List of power stations in India

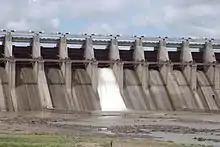
Bansagar Dam

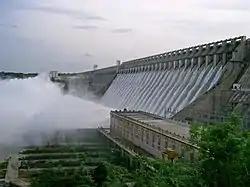
Nagarjuna Sagar Dam across Krishna River

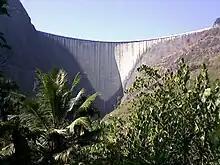
Idukki arch dam on Periyar River

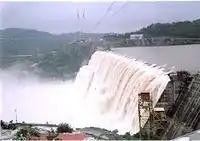
Sardar Sarovar Dam on Narmada River

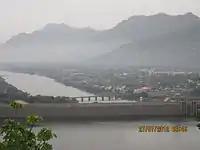
Mettur Dam Stanley Reservoir on Kaveri River

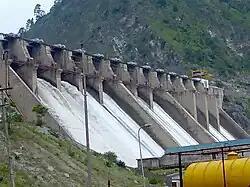
Spil way of Salal HE Station

Listed are concentrated solar power stations with a capacity of at least 10MW.